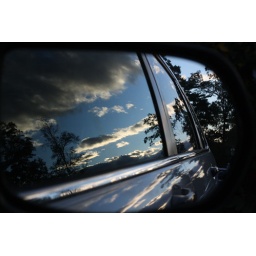
We're just two lost souls swimming in a fish bowl, year after year.